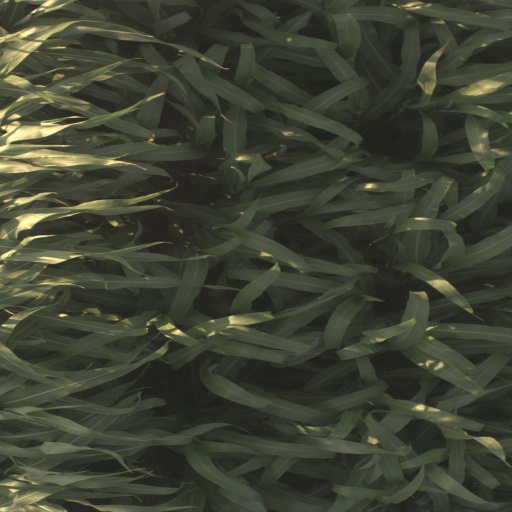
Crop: sorghum